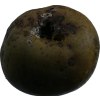
Label: pear